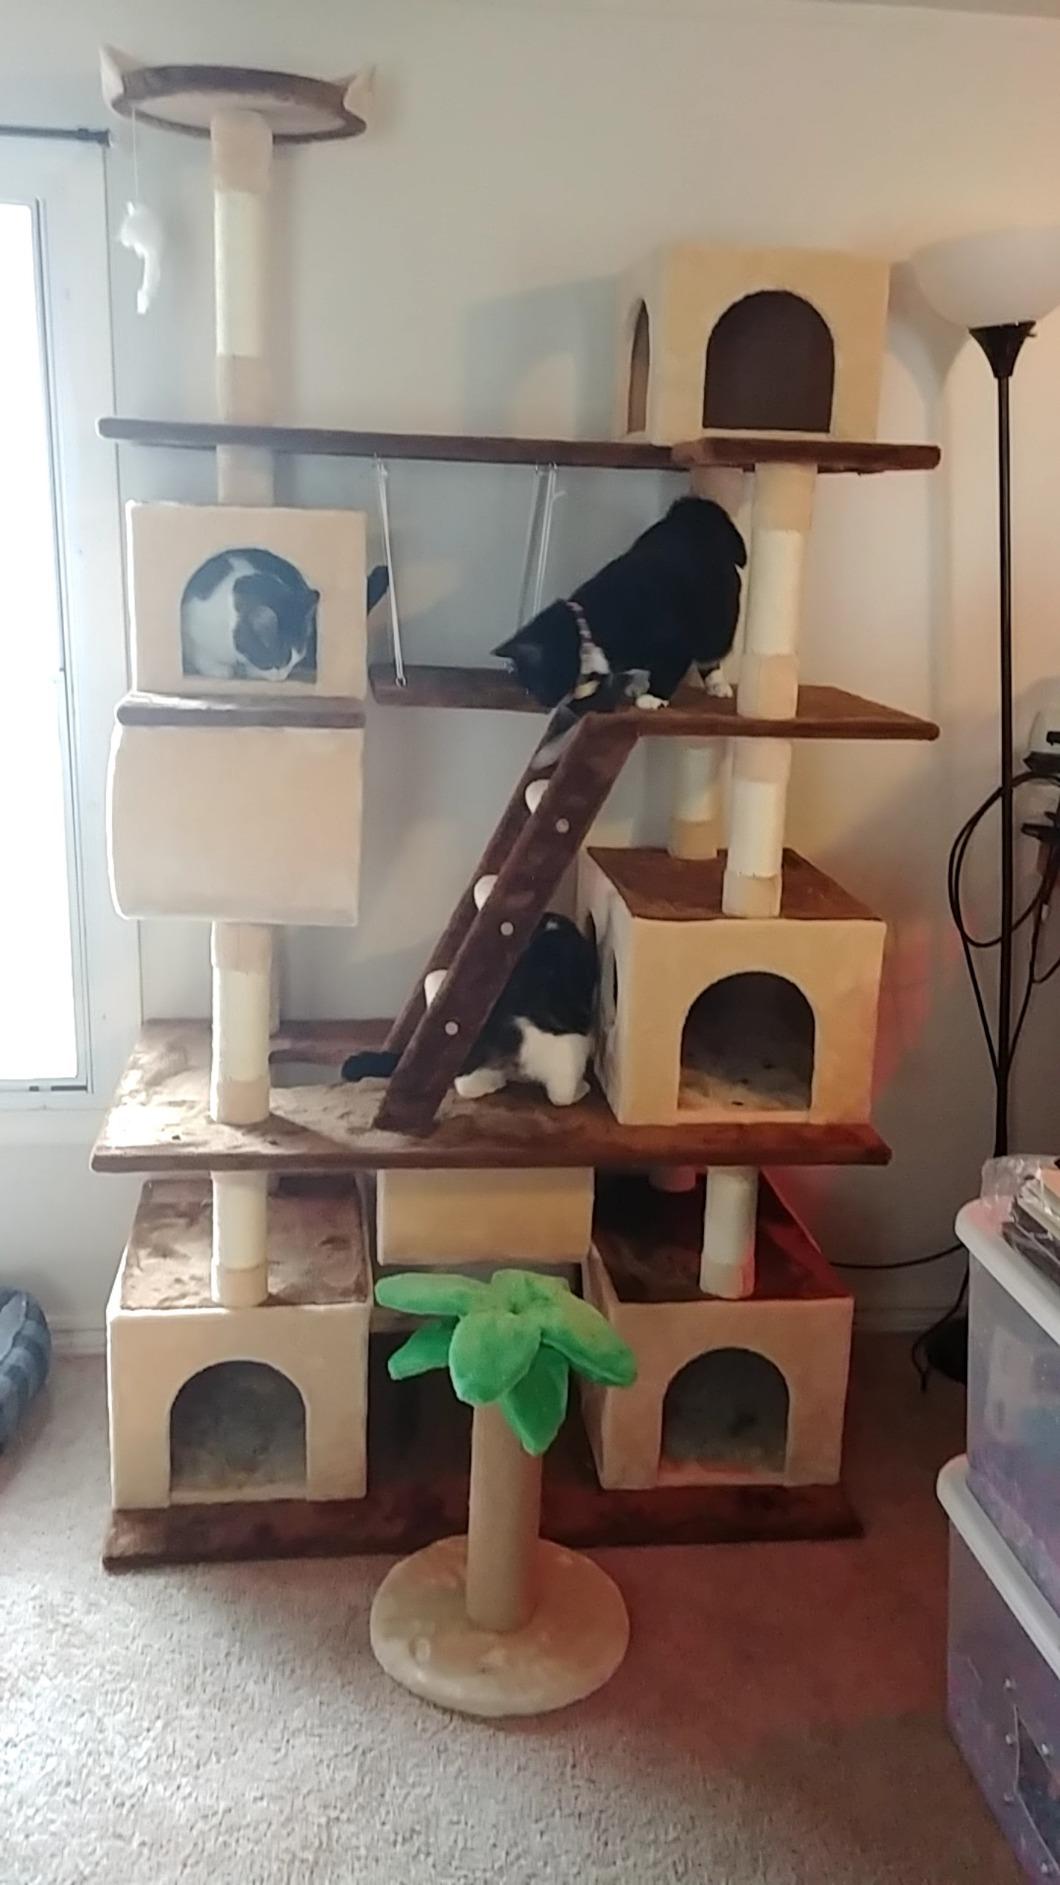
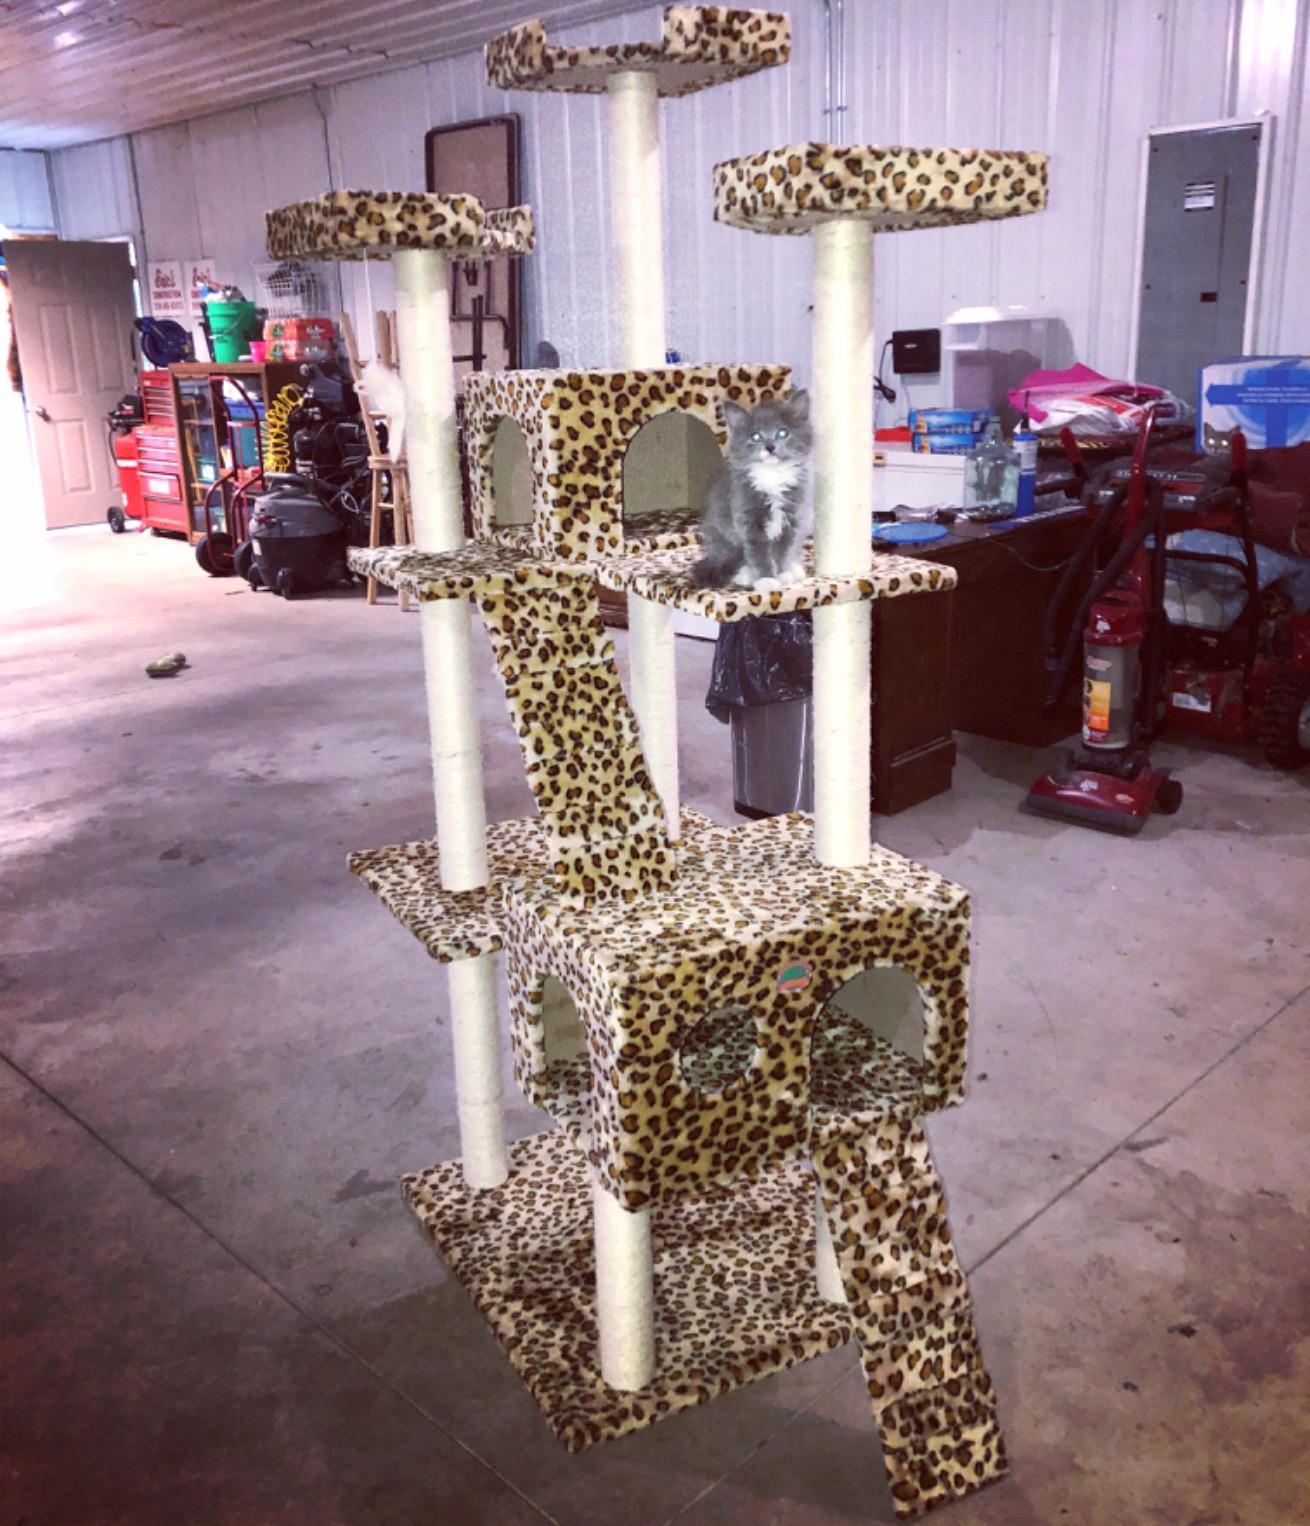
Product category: items_cat tree
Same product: no